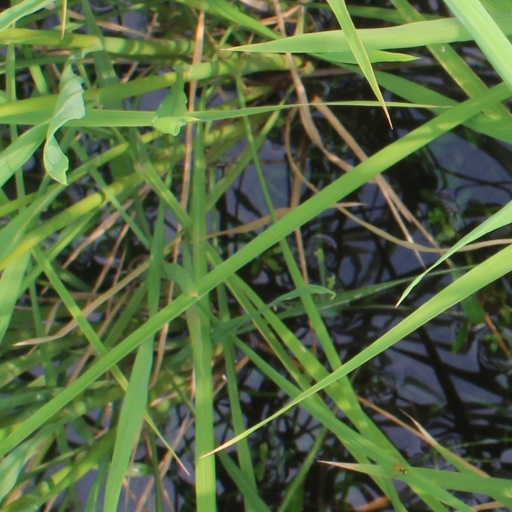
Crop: rice